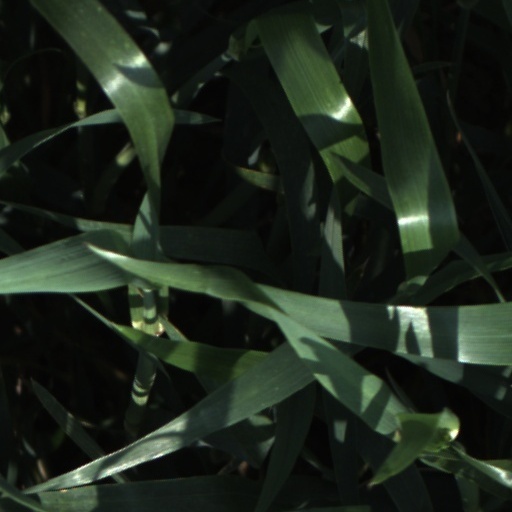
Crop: wheat